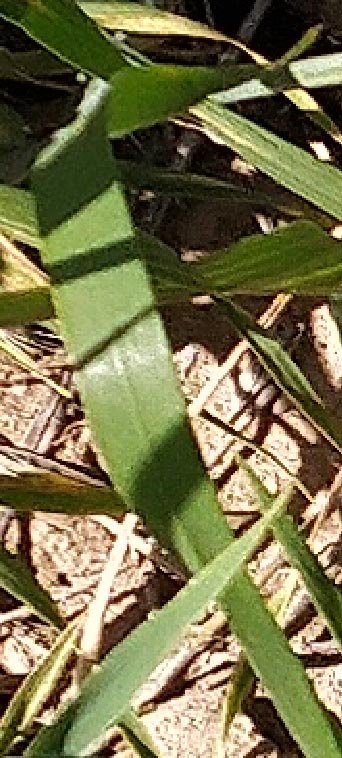
Label: Wheat___Healthy